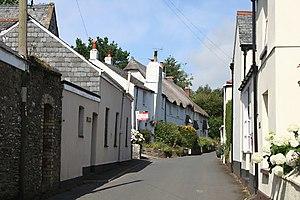
Kingston est un village diffus du district de South Hams, dans le Devon dans la région de l'Angleterre du Sud-Ouest.